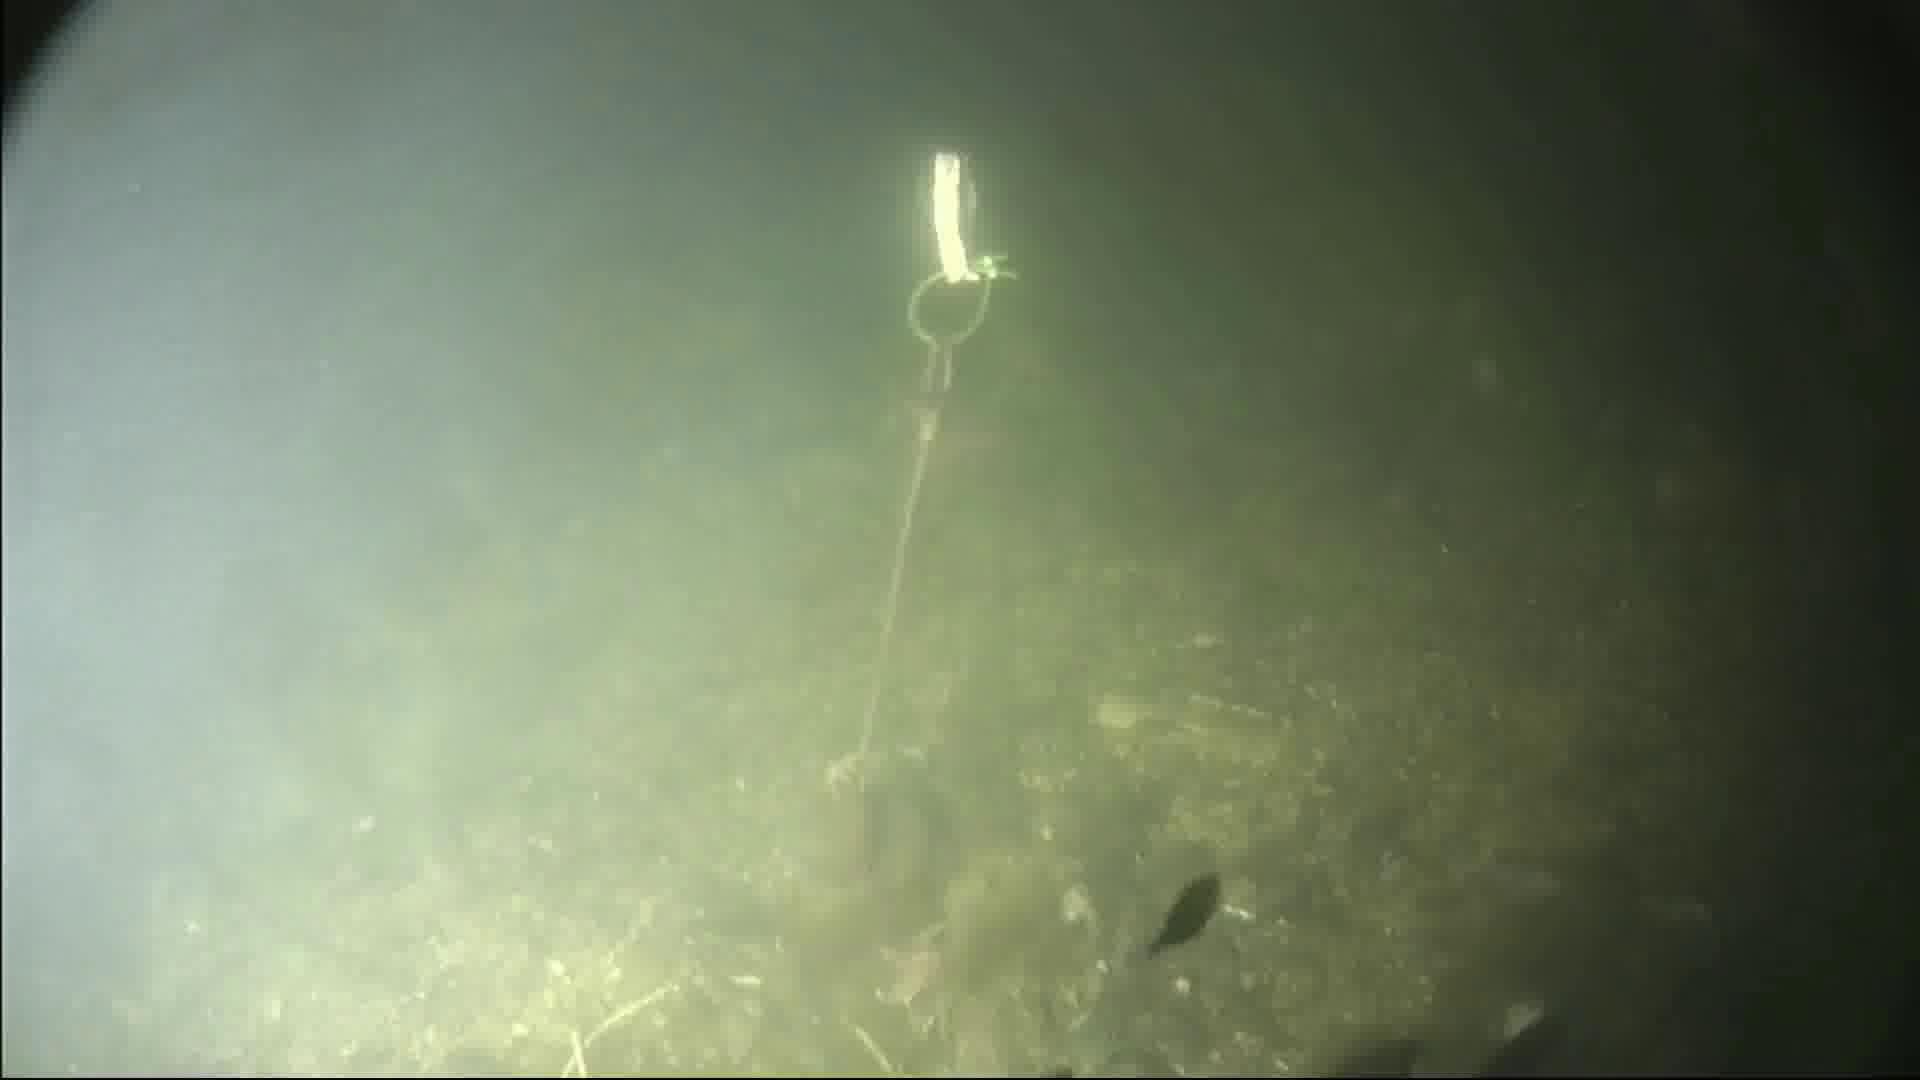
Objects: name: starfish
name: small_fish
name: crab